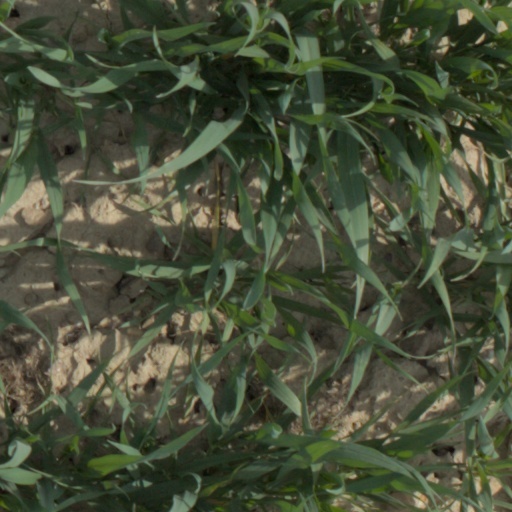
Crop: wheat